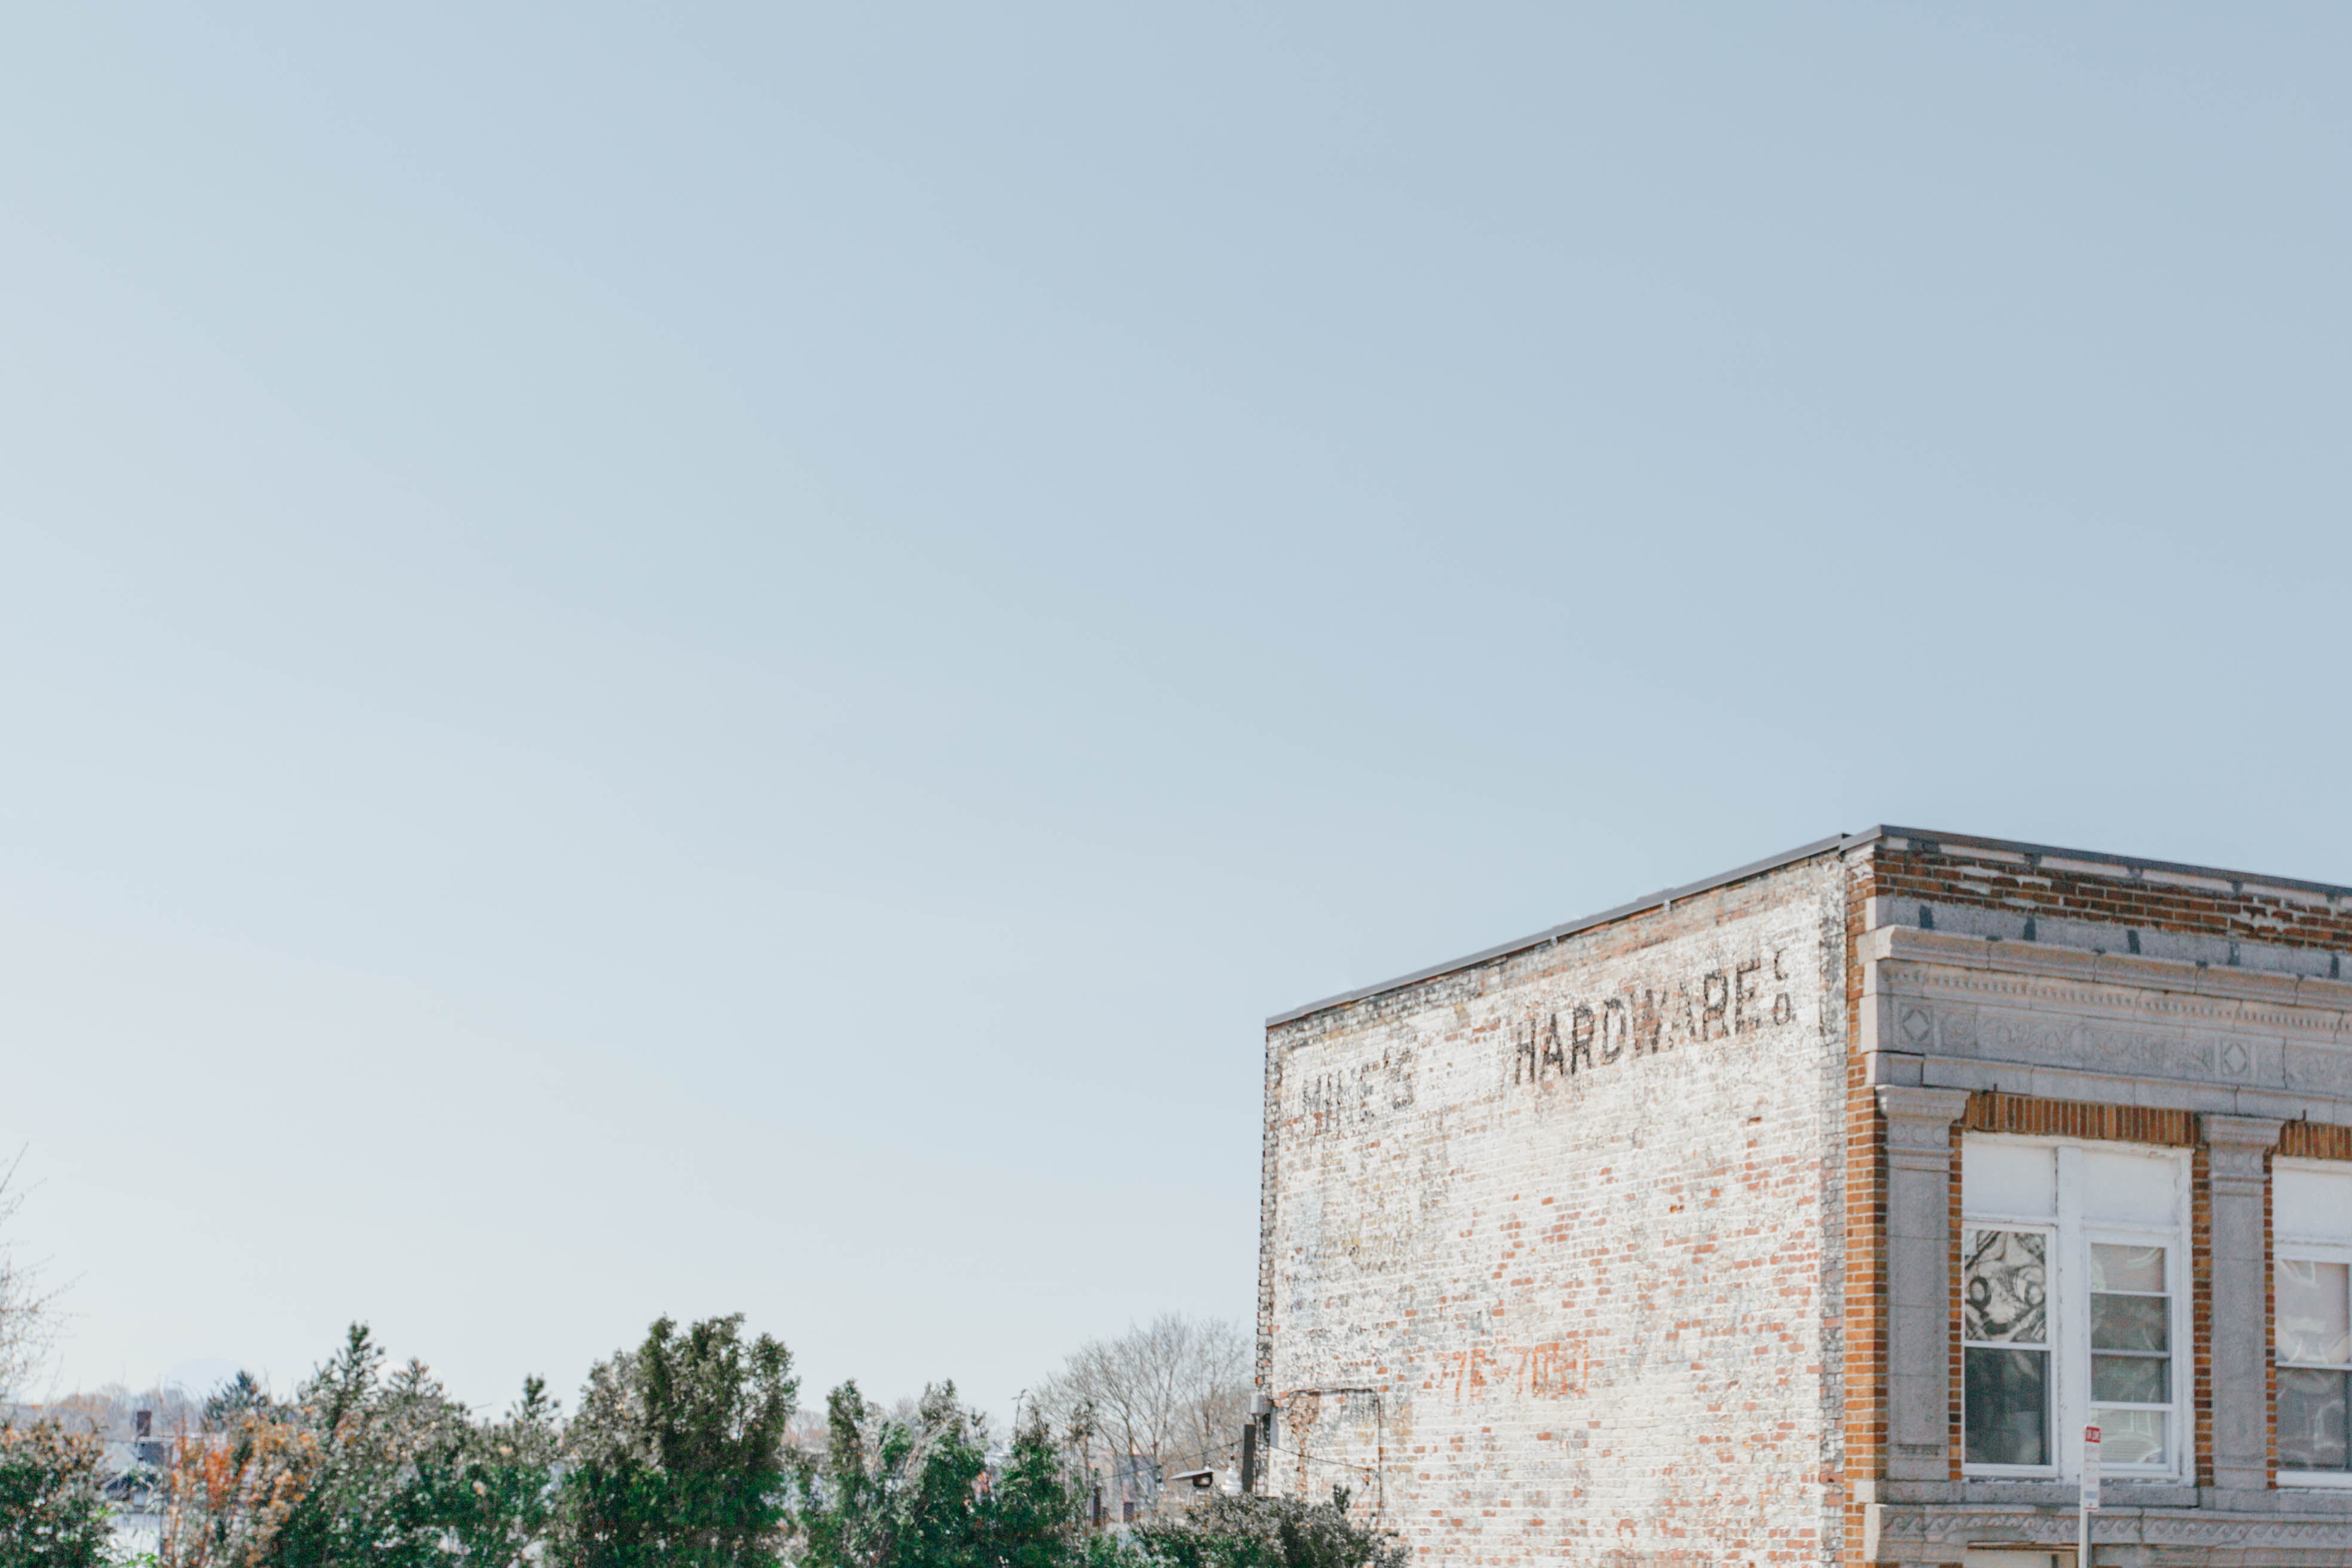
architecture, building, facade, whitewash, hardware, hardware store, brick building